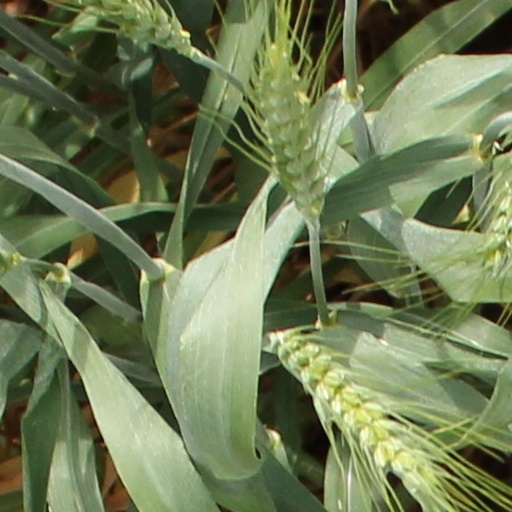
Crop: wheat